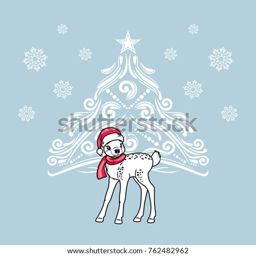
cute little deer near the christmas tree .